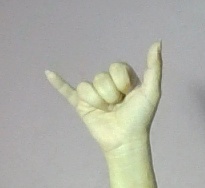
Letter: ya